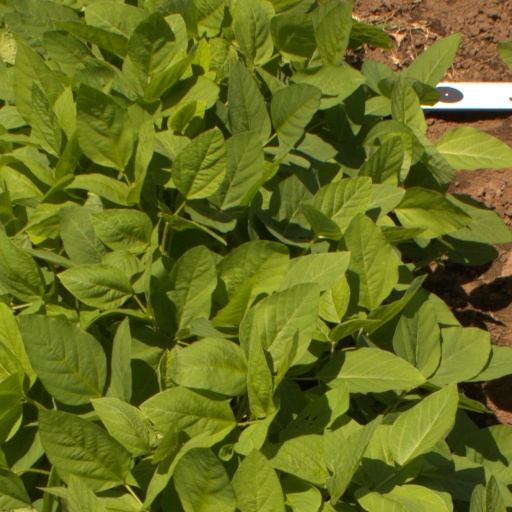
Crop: soybean